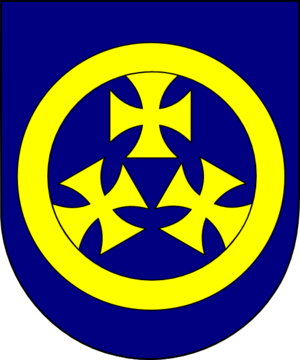
Mieczysław Jan Halka-Ledóchowski armoiries Szaława, né le 29 octobre 1822 et mort le 22 juillet 1902, est un aristocrate et cardinal polonais, archevêque titulaire de Thèbes, nonce apostolique en Belgique ; archevêque de Gniezno et primat de Pologne, préfet de la Congrégation pour évangélisation. Il se rend célèbre en prenant parti contre la politique de Kulturkampf de Bismarck, ce qui lui valut d'être emprisonné puis expulsé de Prusse.